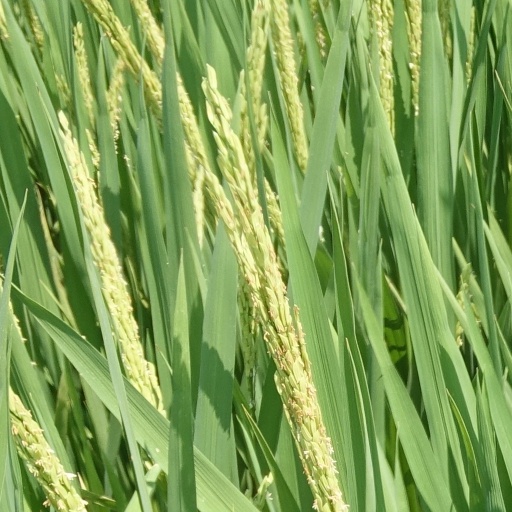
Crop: rice